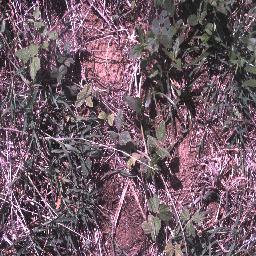
Label: negative